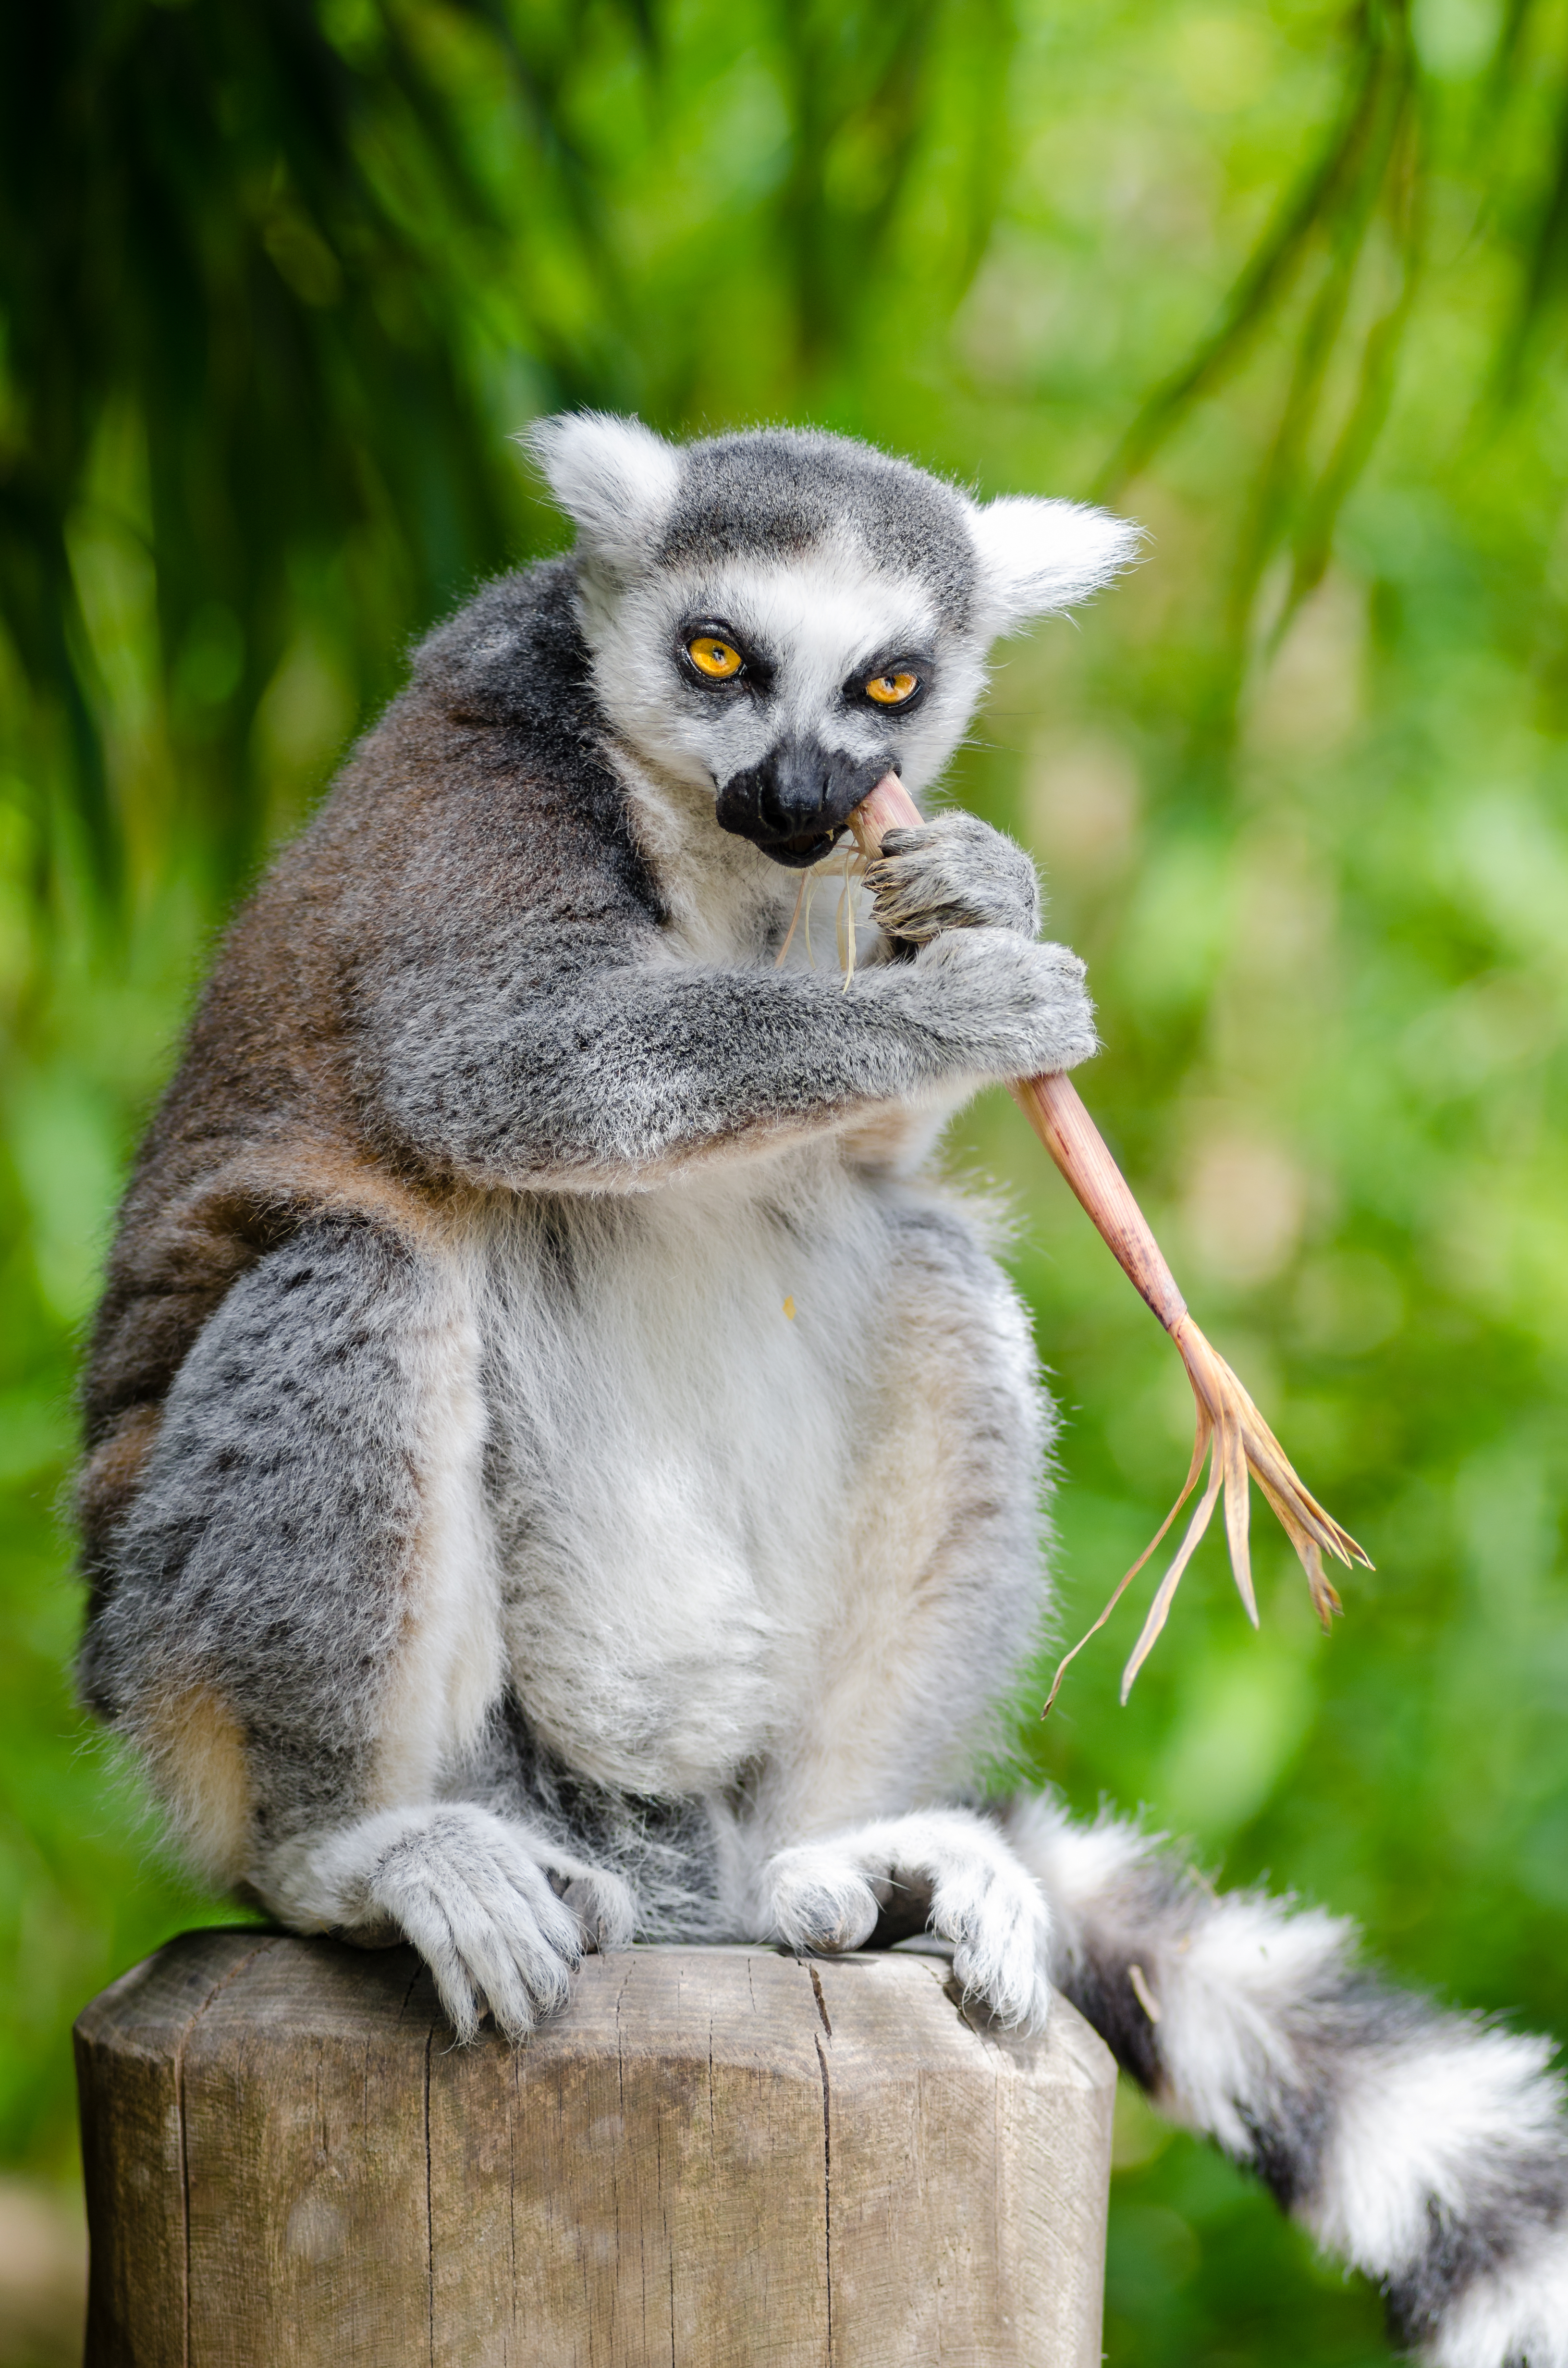
animal, wildlife, zoo, mammal, fauna, primate, madagascar, vertebrate, lemur, macaque